H-33 (Michigan county highway)

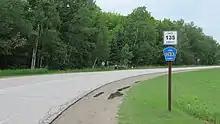
H-33 signage looking west near M-28 in Lakefield Township

H-33 begins at an intersection with US 2 just west of Gould City. From there the route travels due north through woodlands on Manistique Lakes Road, passing by Mitten and South Manistique lakes. The road crosses Norton and Strom creeks near South Manistique Lake before entering the community of Curtis. In that town, H-33 intersects the eastern end of H-42. North of Curtis, H-33 passes Manistique Lake as the road crosses the Mackinac–Luce county line. North of the line, H-33 has also been designated CR 135 by the Luce County Road Commission.